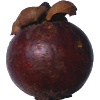
Label: mangostan